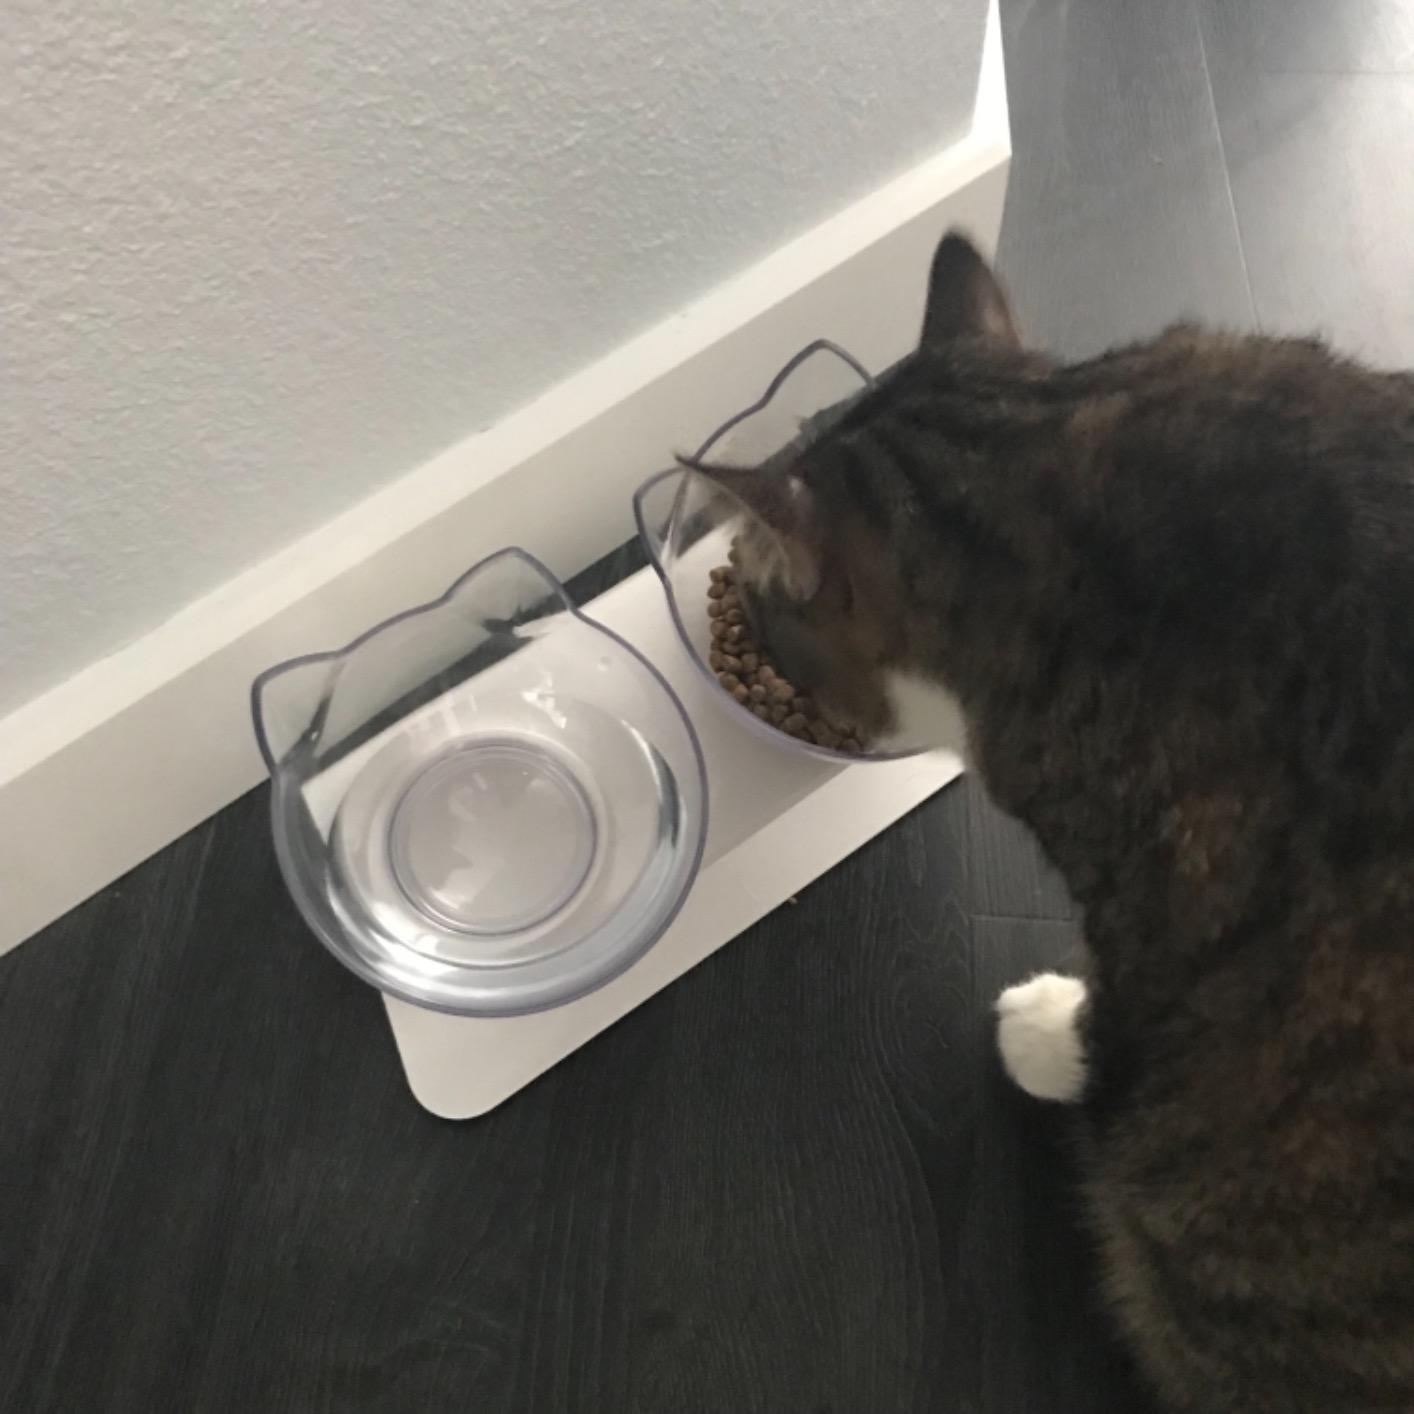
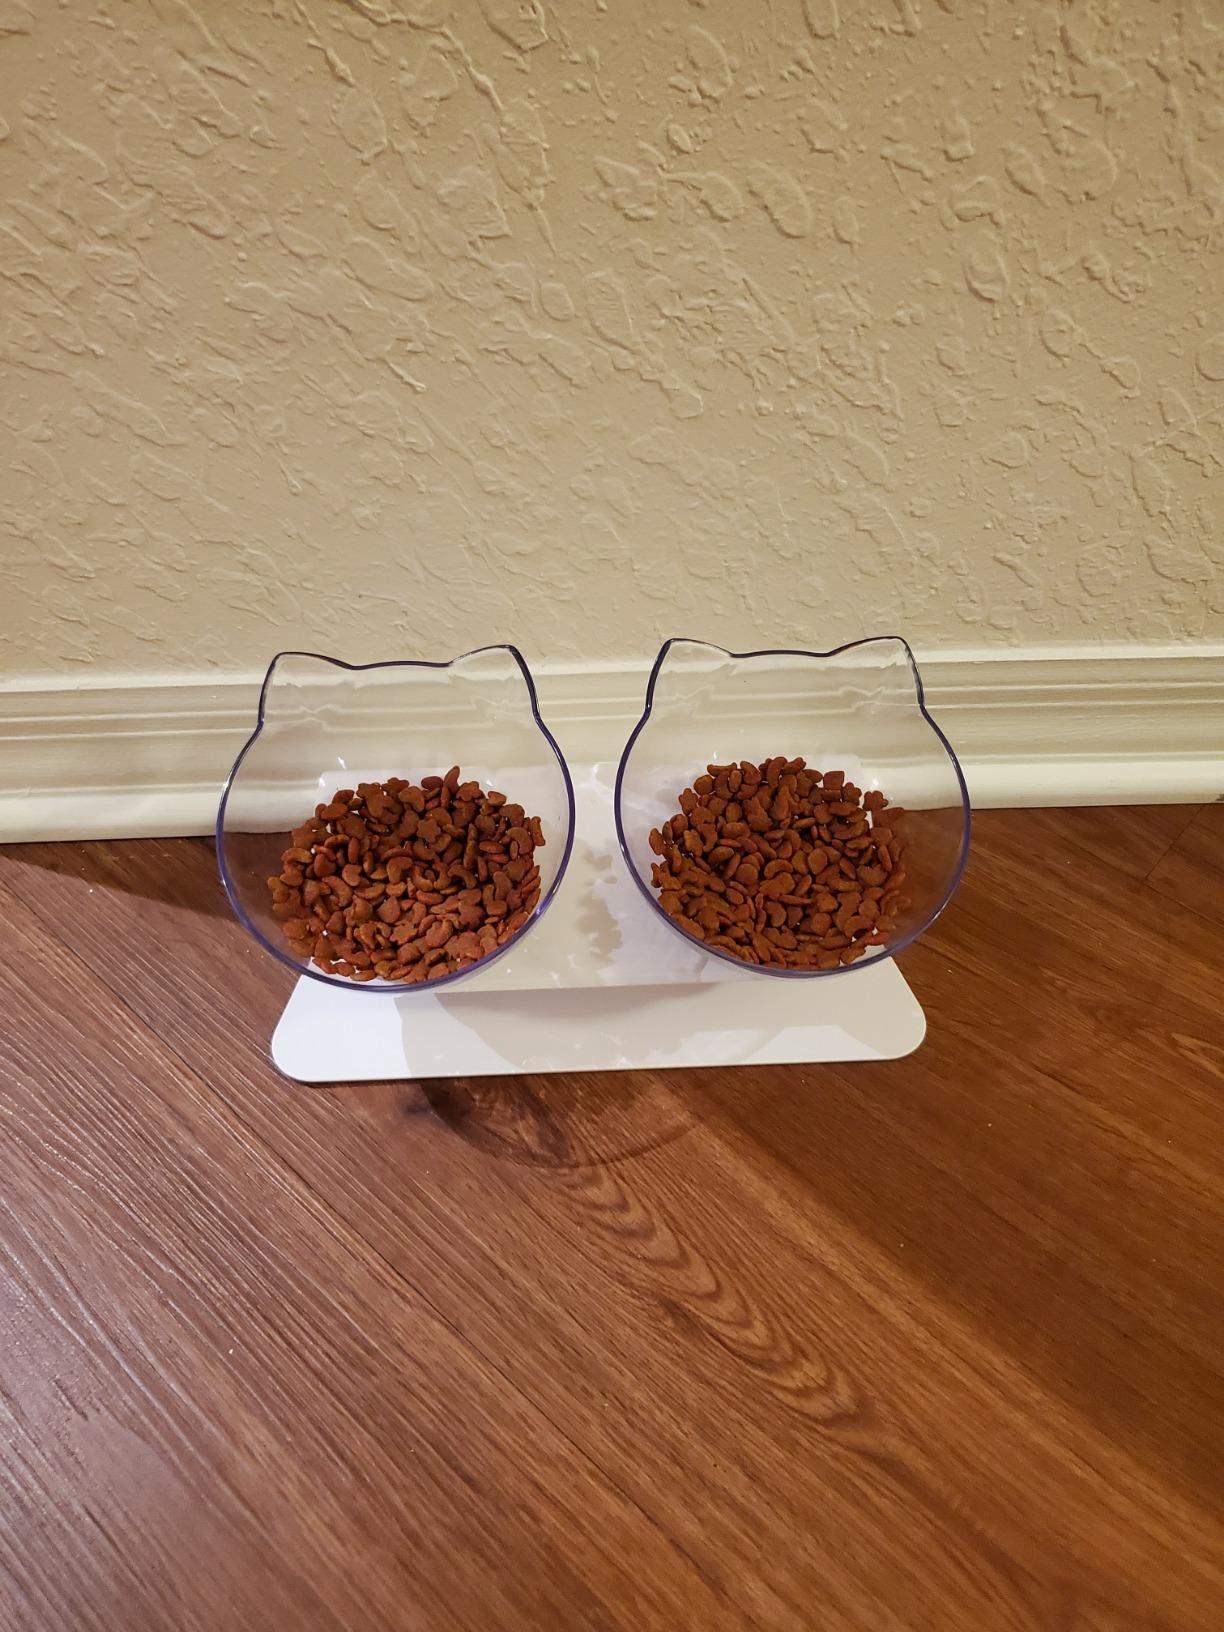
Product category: items_bowl
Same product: yes